FAM214B

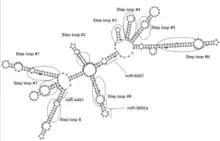
3'UTR

FAM214B has orthologs in Mammalia, Aves, Reptilia, Amphibia, Actinopterygii, Arthropodas, Ascomycota, Zygomycota, and Plantae. There is one paralog that is FAM214A. The FAM214A protein has 1076 amino acids and is located on chromosome 13.